Tamaeva V

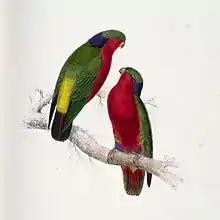
The Rimatara lorikeet or Kuhl's lorikeet. Lithograph by Edward Lear

According to local tradition, the Rimatara lorikeet ("Vini kuhlii"; also known as the 'Ura or Kuhl's lorikeet) was saved from extinction by a royal declaration issued by Queen Tamaeva V in 1900. The species was endemic to the southern Cook Islands and Rimatara but had been decimated in the former group after the introduction of the black rat and overhunting by local people. She declared a "tapu" or taboo which forbade any Rimataran from exporting, exploiting, or harming the bird.